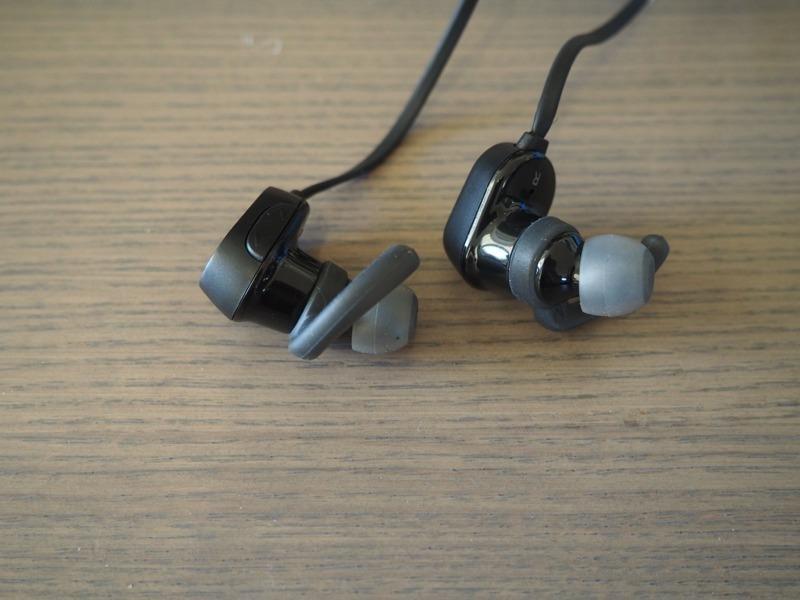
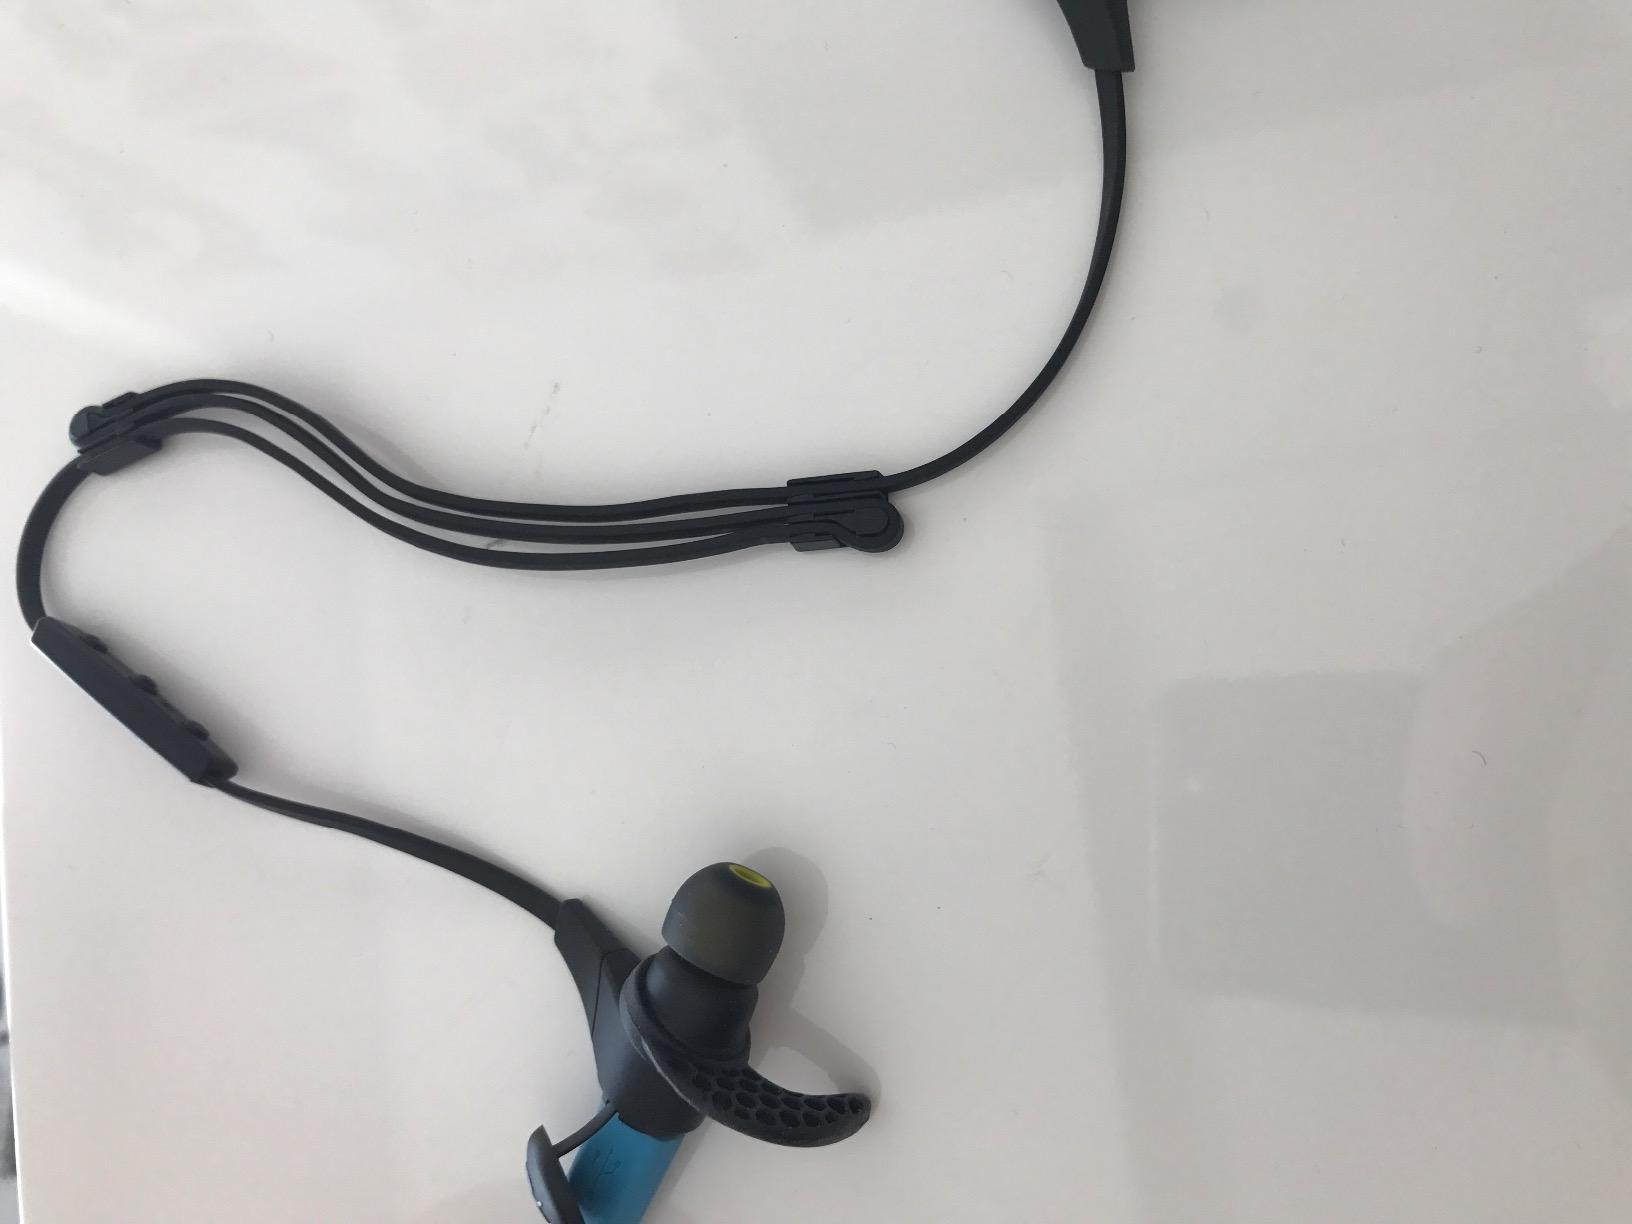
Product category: headphones
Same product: no